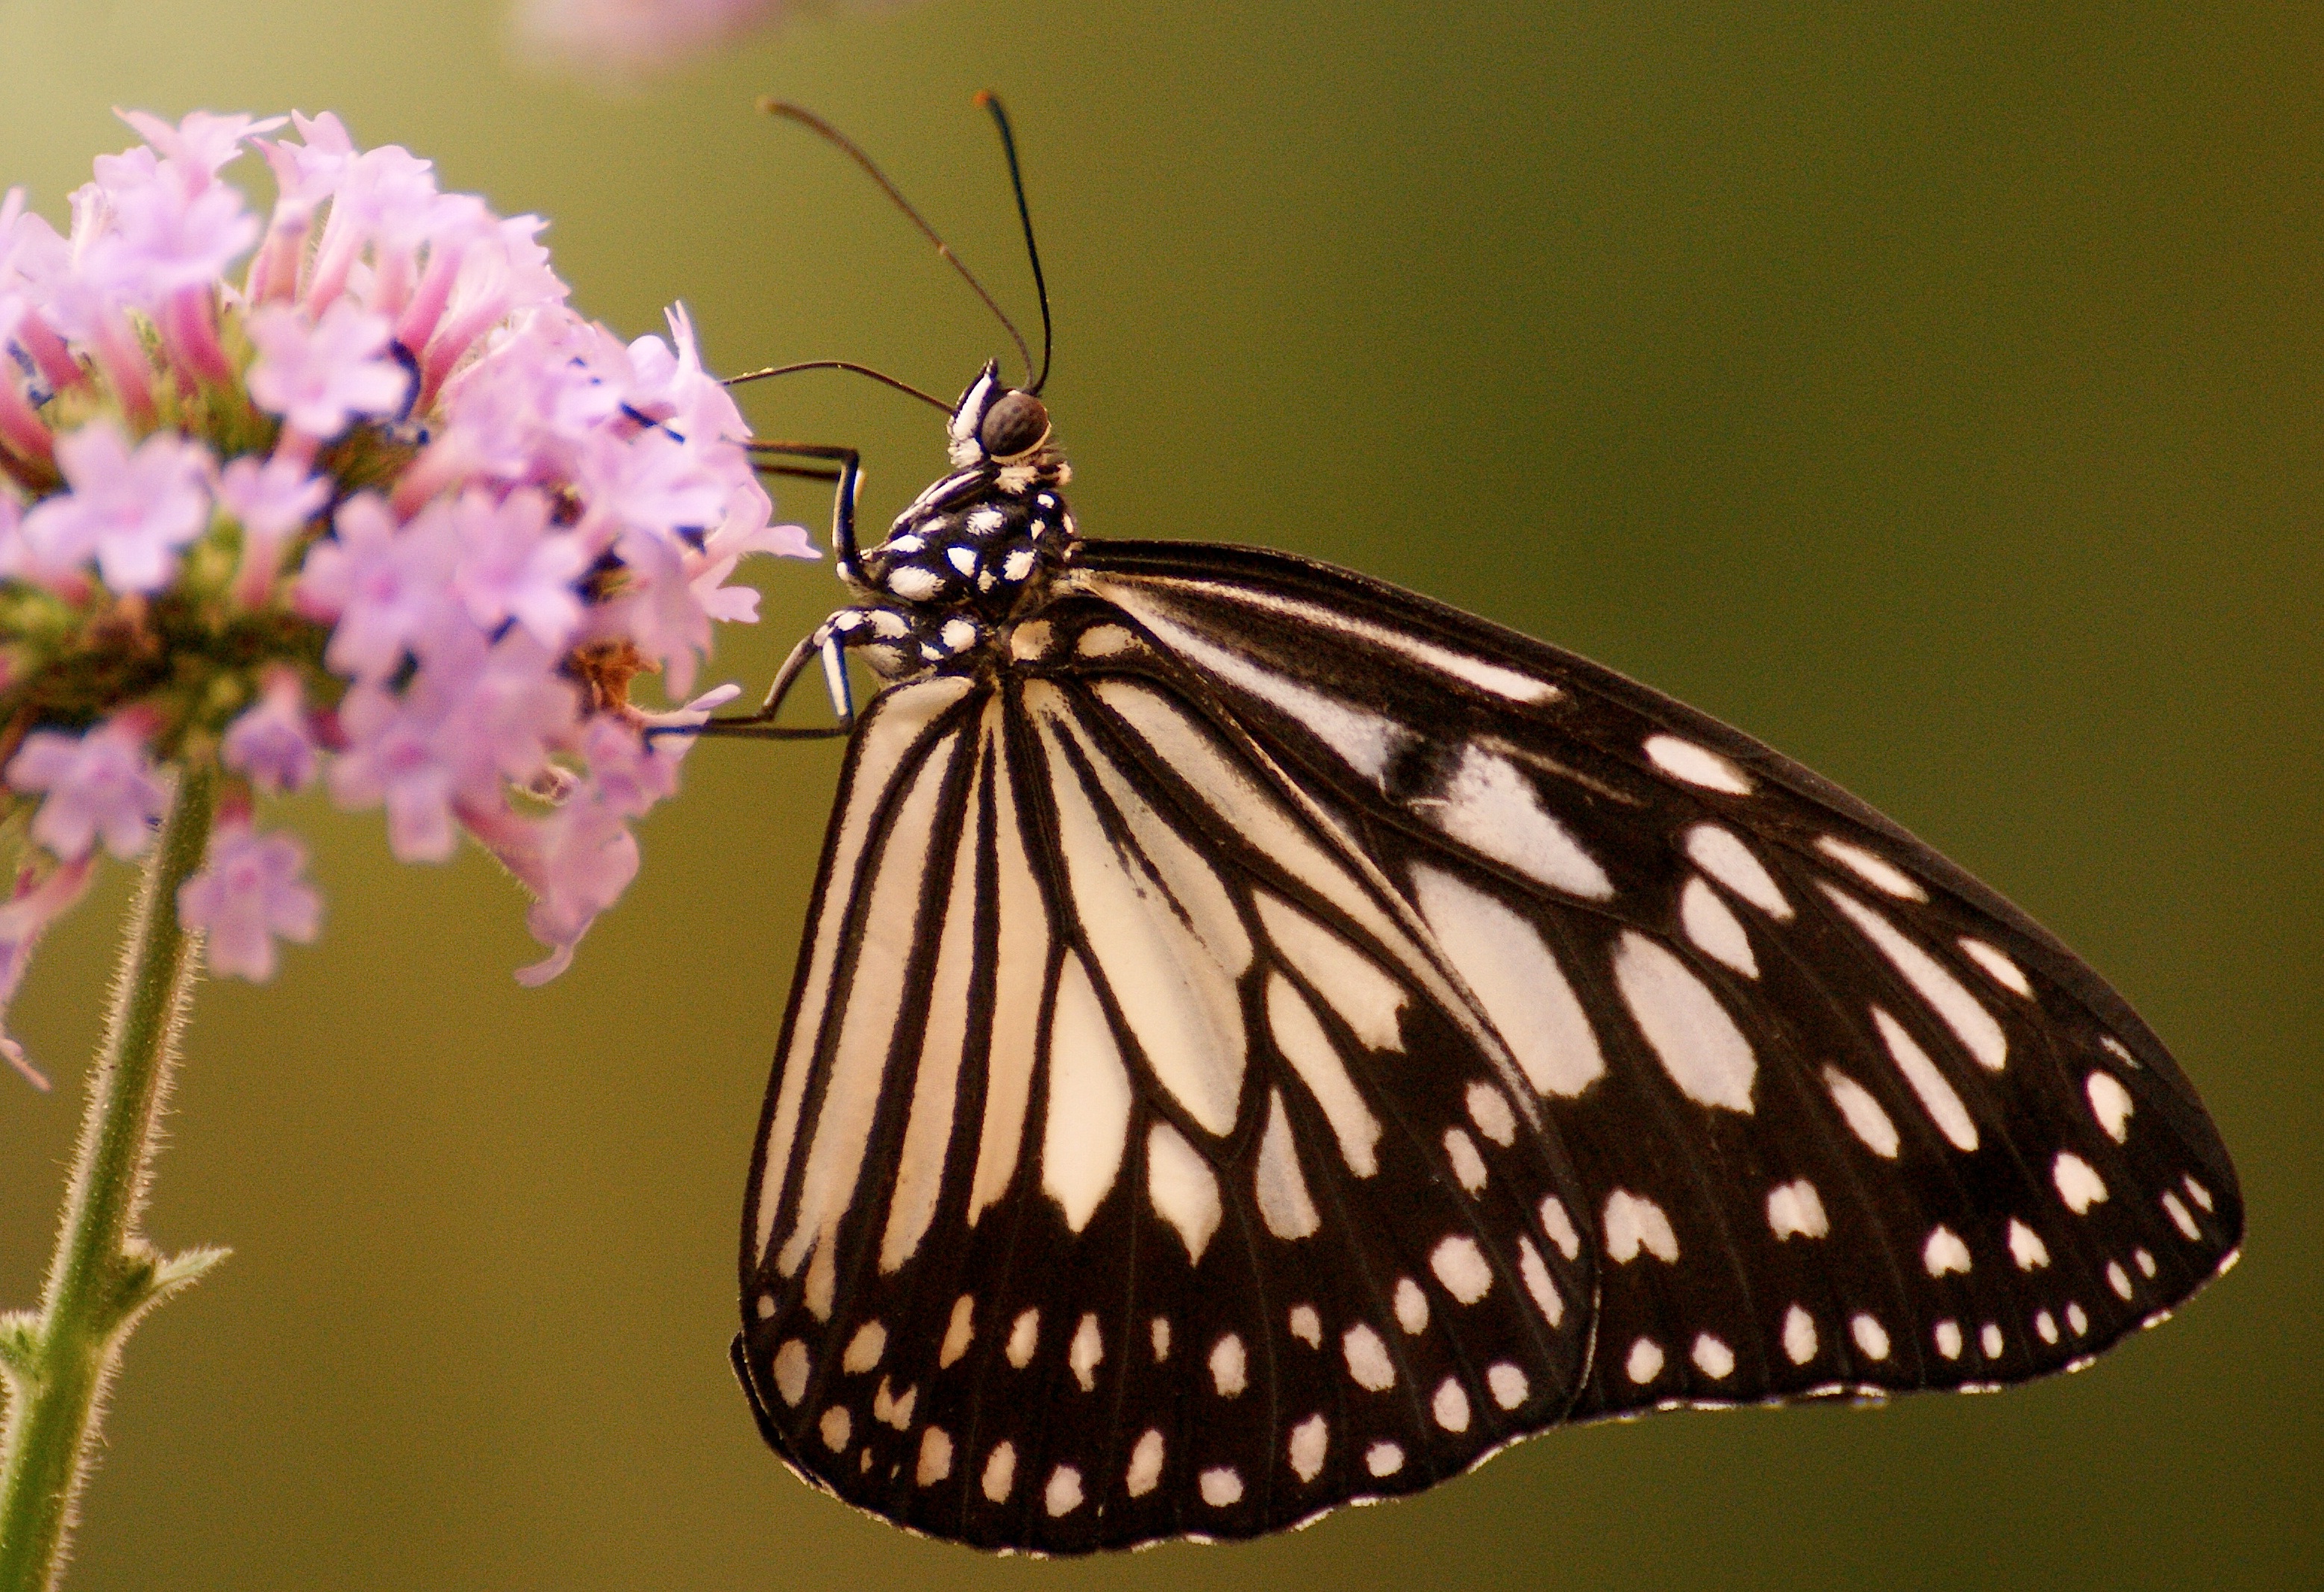
wing, flower, insect, butterfly, close, fauna, invertebrate, close up, monarch butterfly, exotic, macro photography, arthropod, pollinator, moths and butterflies, lycaenid, brush footed butterfly, colias